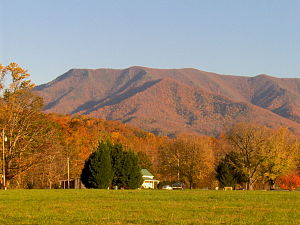
Great Smoky Mountains National Park / Naturen / Planteliv
De fleste turister kommer om efteråret for at nyde parkens fantastiske løvfaldsfarver.
Great Smoky Mountains National Park er en nationalpark i det østlige USA. Den omfatter områder i staterne North Carolina og Tennessee. Parken ligger i Great Smoky Mountains, som er en del af Blue Ridge Mountains som igen er en del af bjergkæden Appalacherne. Grænsen mellem Tennessee og North Carolina løber fra nordøst mod sydvest gennem parken.